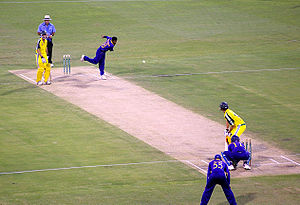
Muttiah Muralitharan
Muttiah Muralitharan (øverst, i mørkeblåt) som bowler.
Muttiah Muralitharan er en srilankisk cricketspiller som spiller for Sri Lankas landshold, Tamil Union, og Chennai Super Kings. Han har spilet 133 Testkampe for Sri Lanka, hvilket er en landsrekord. Han anses for at være en af crickethistoriens bedste bowlere, efter australieren Shane Warne, og blev kåret til verdens beste cricketspiller af bladet Wisden i 2006.